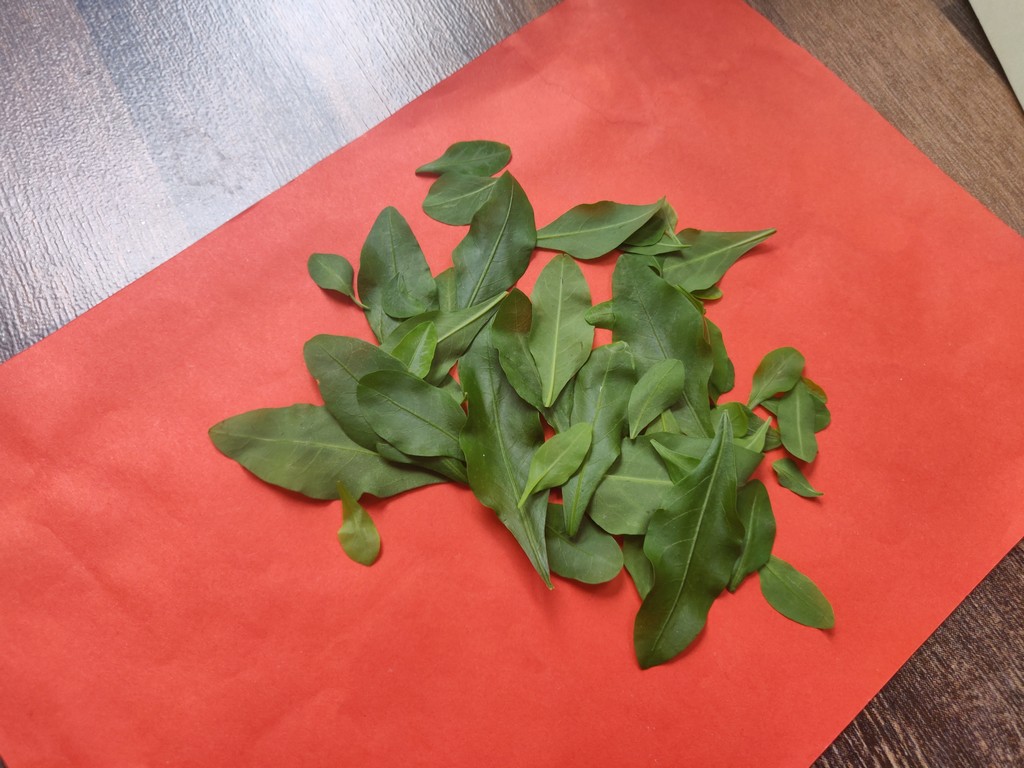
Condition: Healthy
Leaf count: multiple
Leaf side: unknown